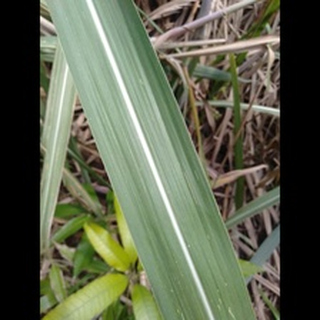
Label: healthy_sugarcane